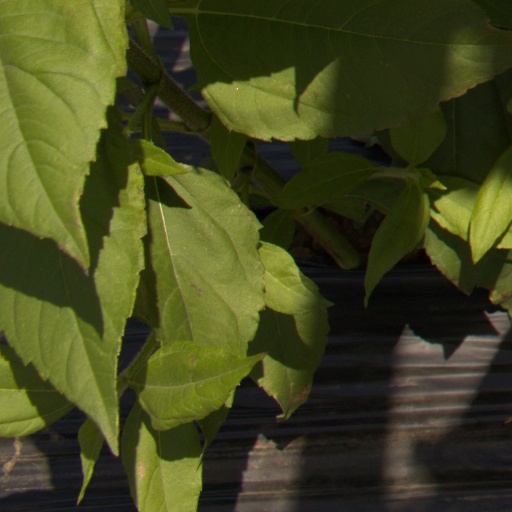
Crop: Jerusalem artichoke